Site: brandenburg
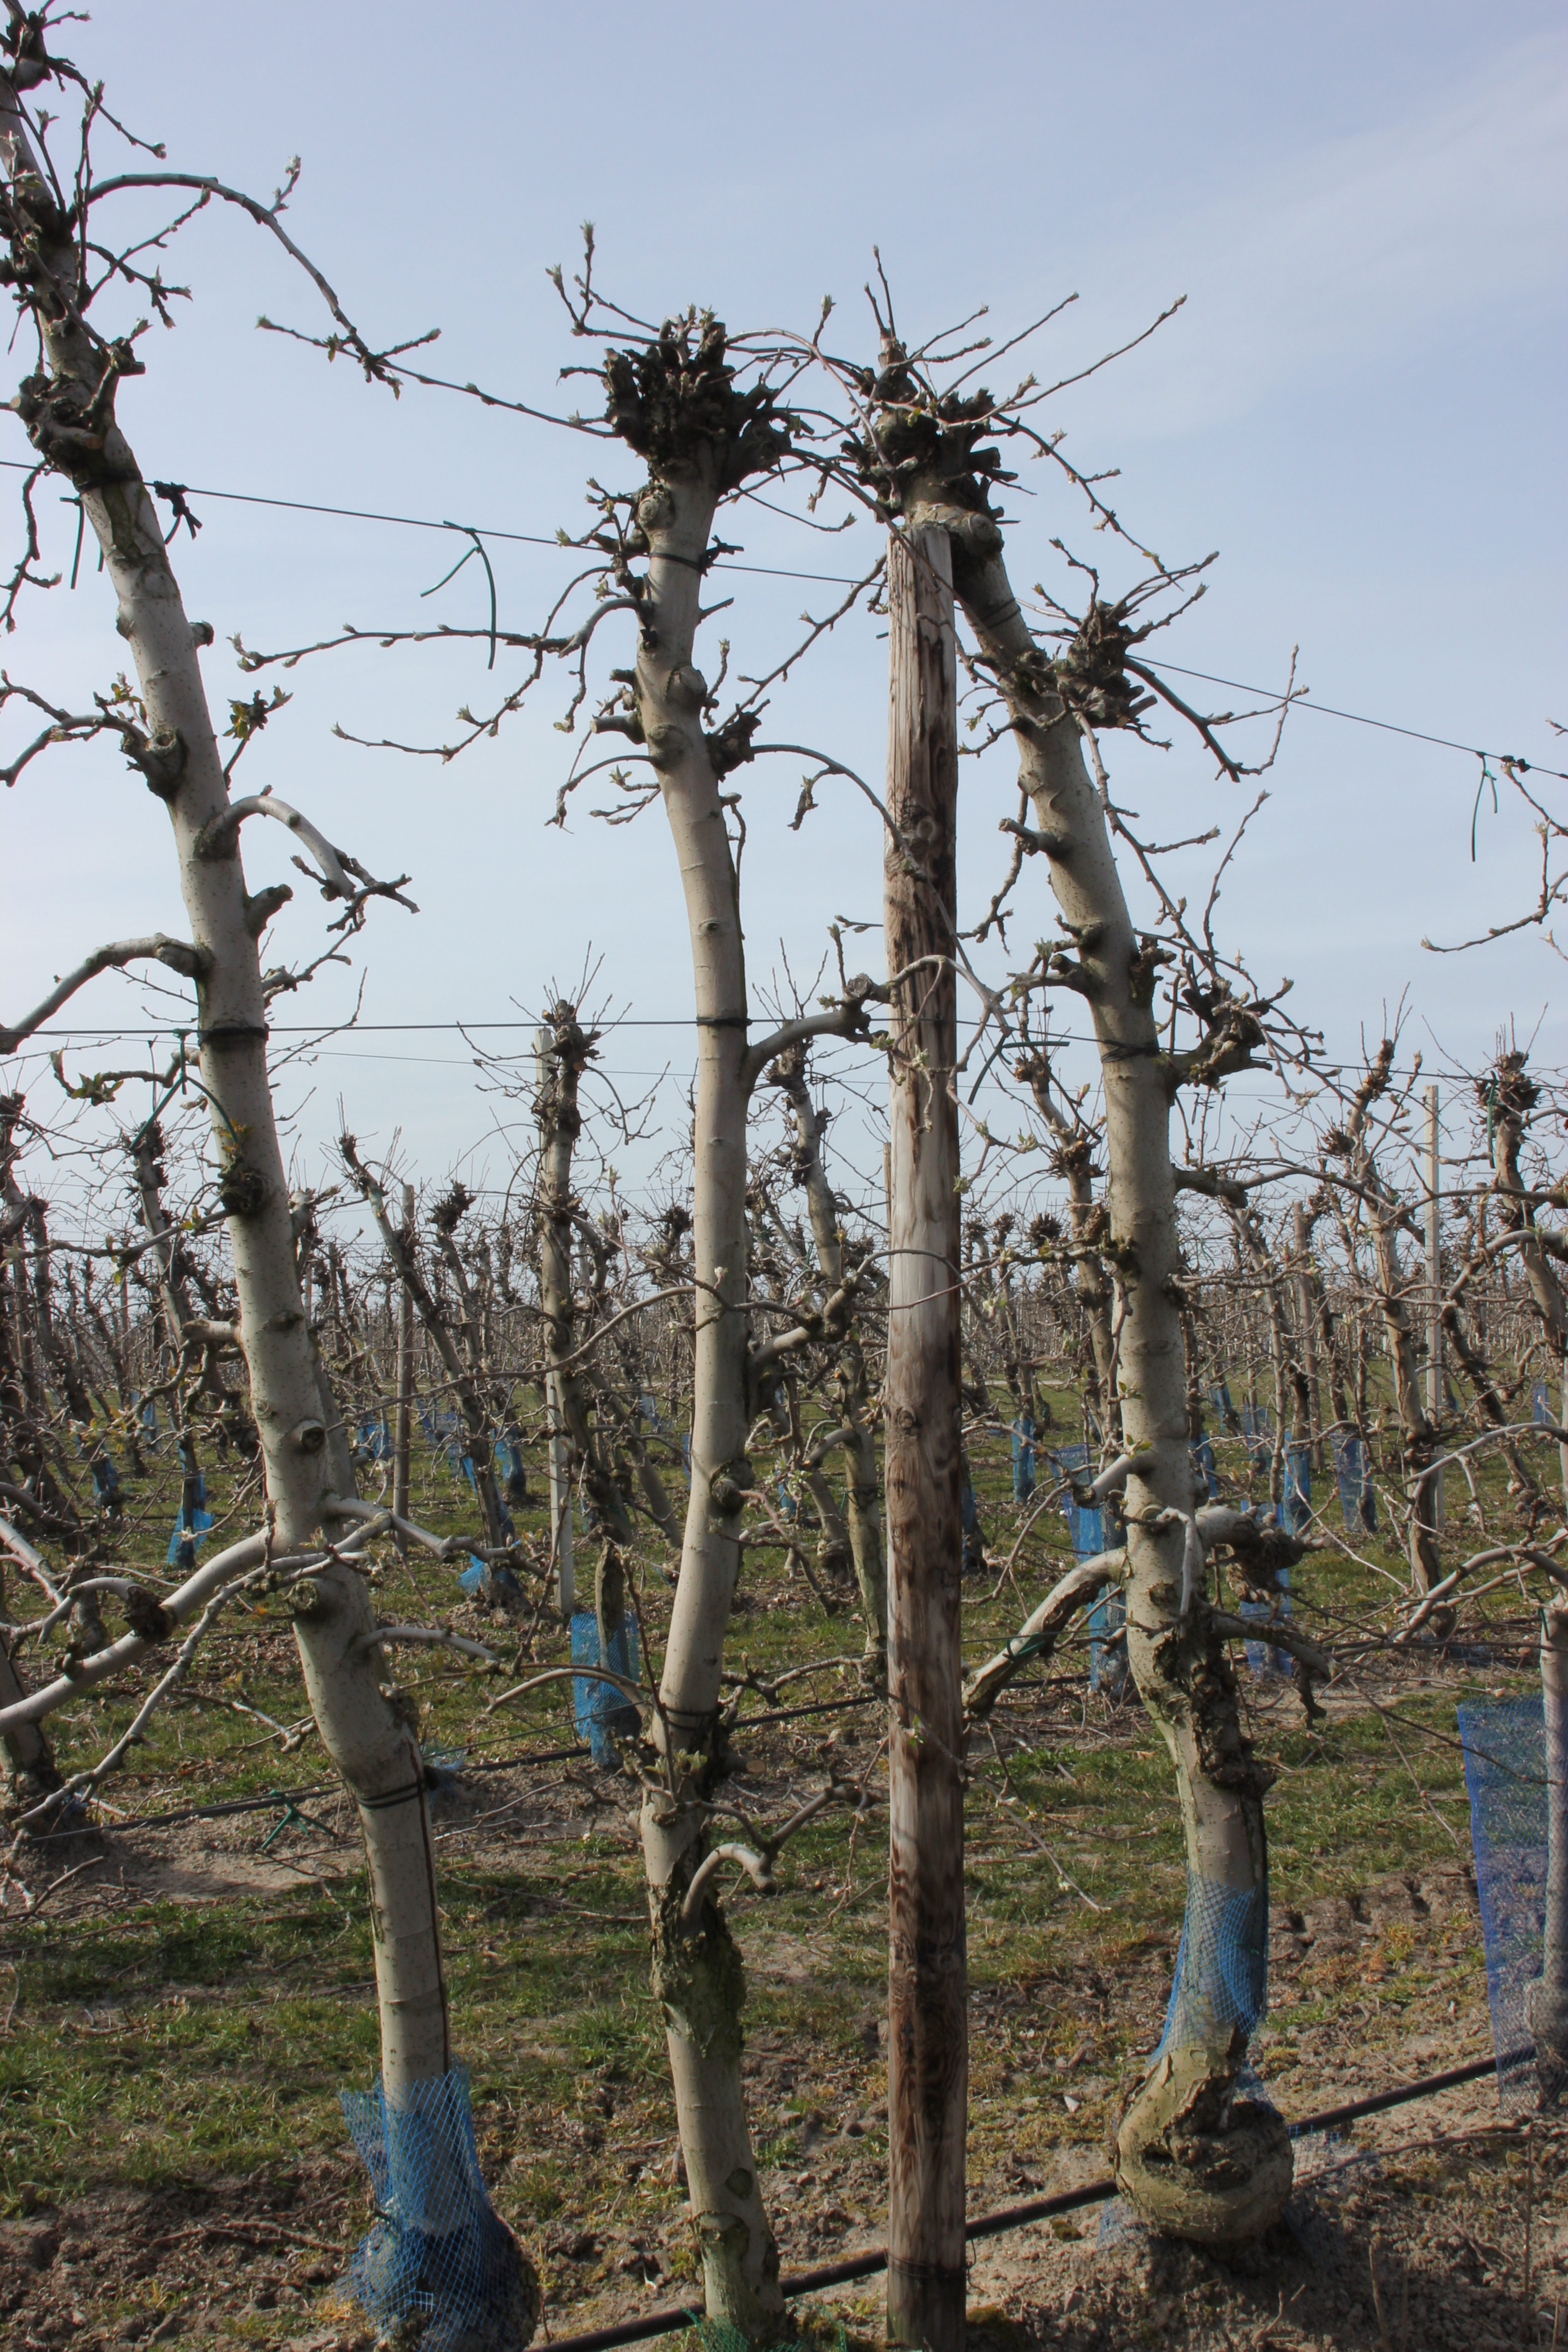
Growth stage (BBCH 54): Inflorescence emergence